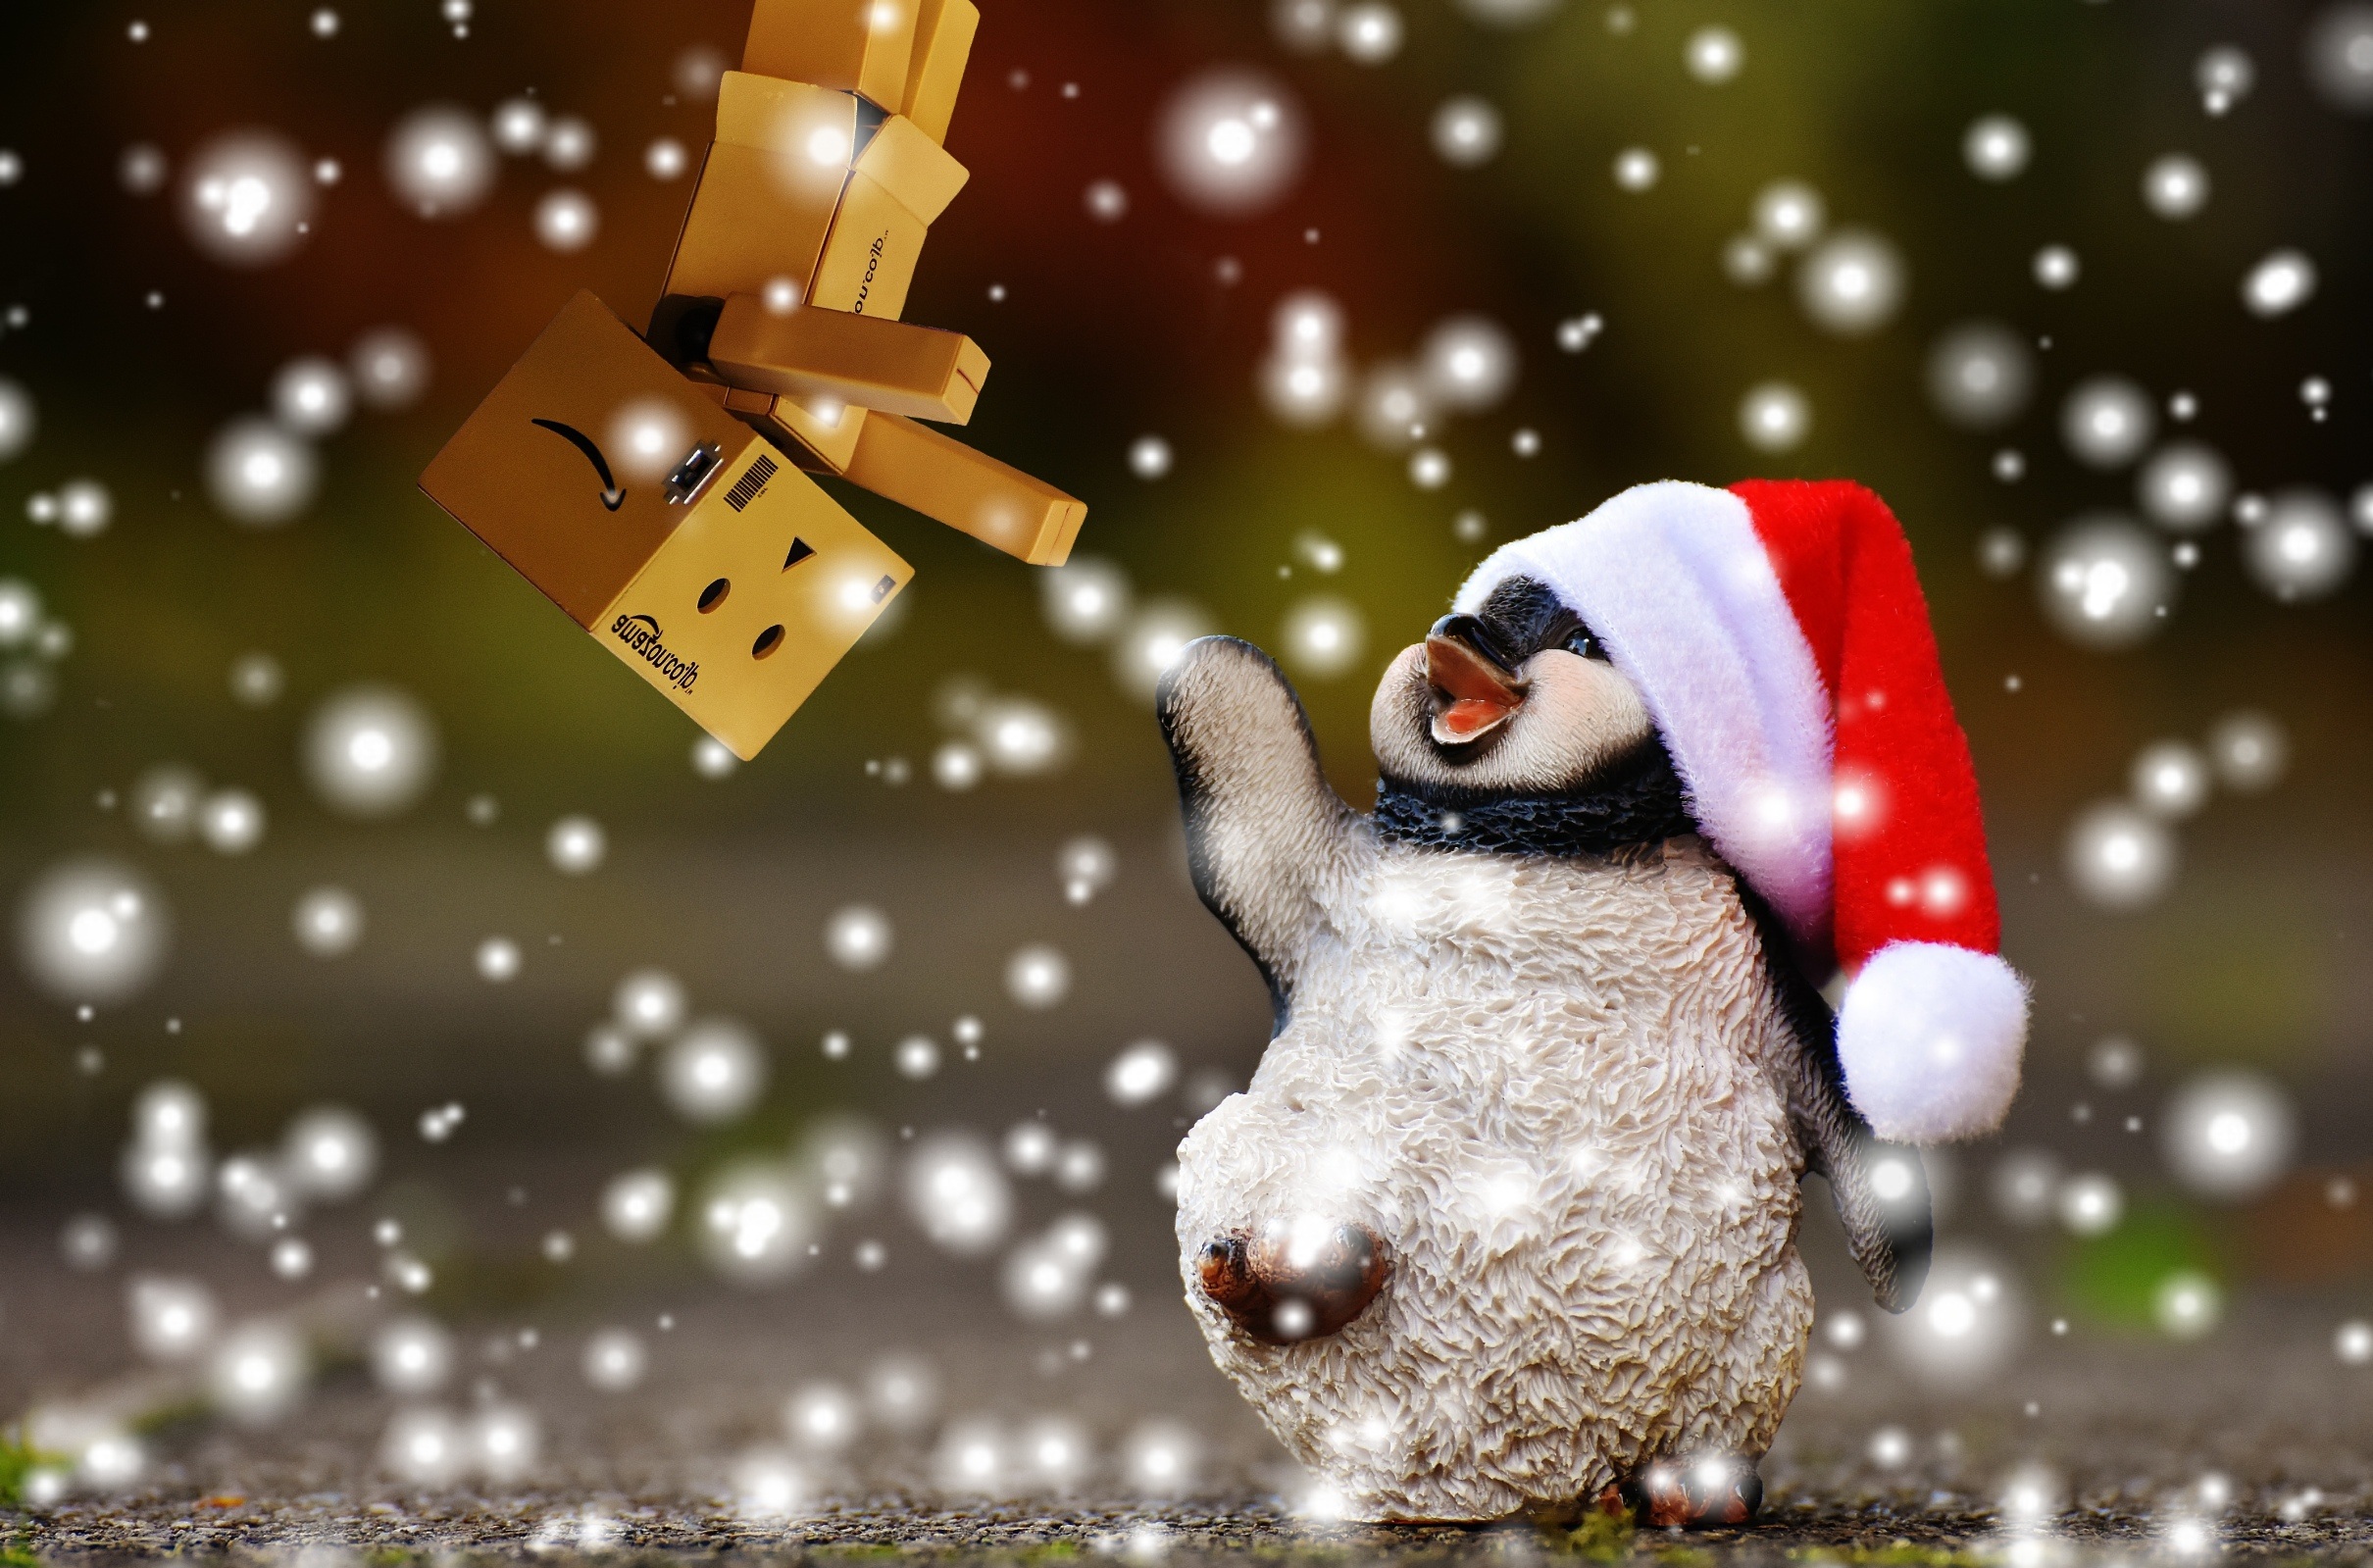
snow, animal, cute, decoration, ceramic, holiday, christmas, christmas tree, penguin, christmas decoration, santa hat, fun, figure, snowman, funny, figures, santa claus, danbo, ceramic figures, computer wallpaper